Azad Hind stamps

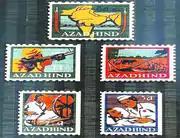
A "modern" design of Azad Hind stamps in a publication of the "Netaji Birth Place Museum" (India)

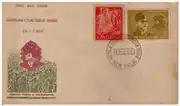
First day cover of the Indian Post with an added and then cancelled Azad Hind stamp

The stamps of Azad Hind are listed in the Michel Germany catalogue under "Nationales Indien" ("National India") and bear the designations I to X ( perforated and imperforated). Of No. VII (1+2 rupees) the varieties a, b and c are named.